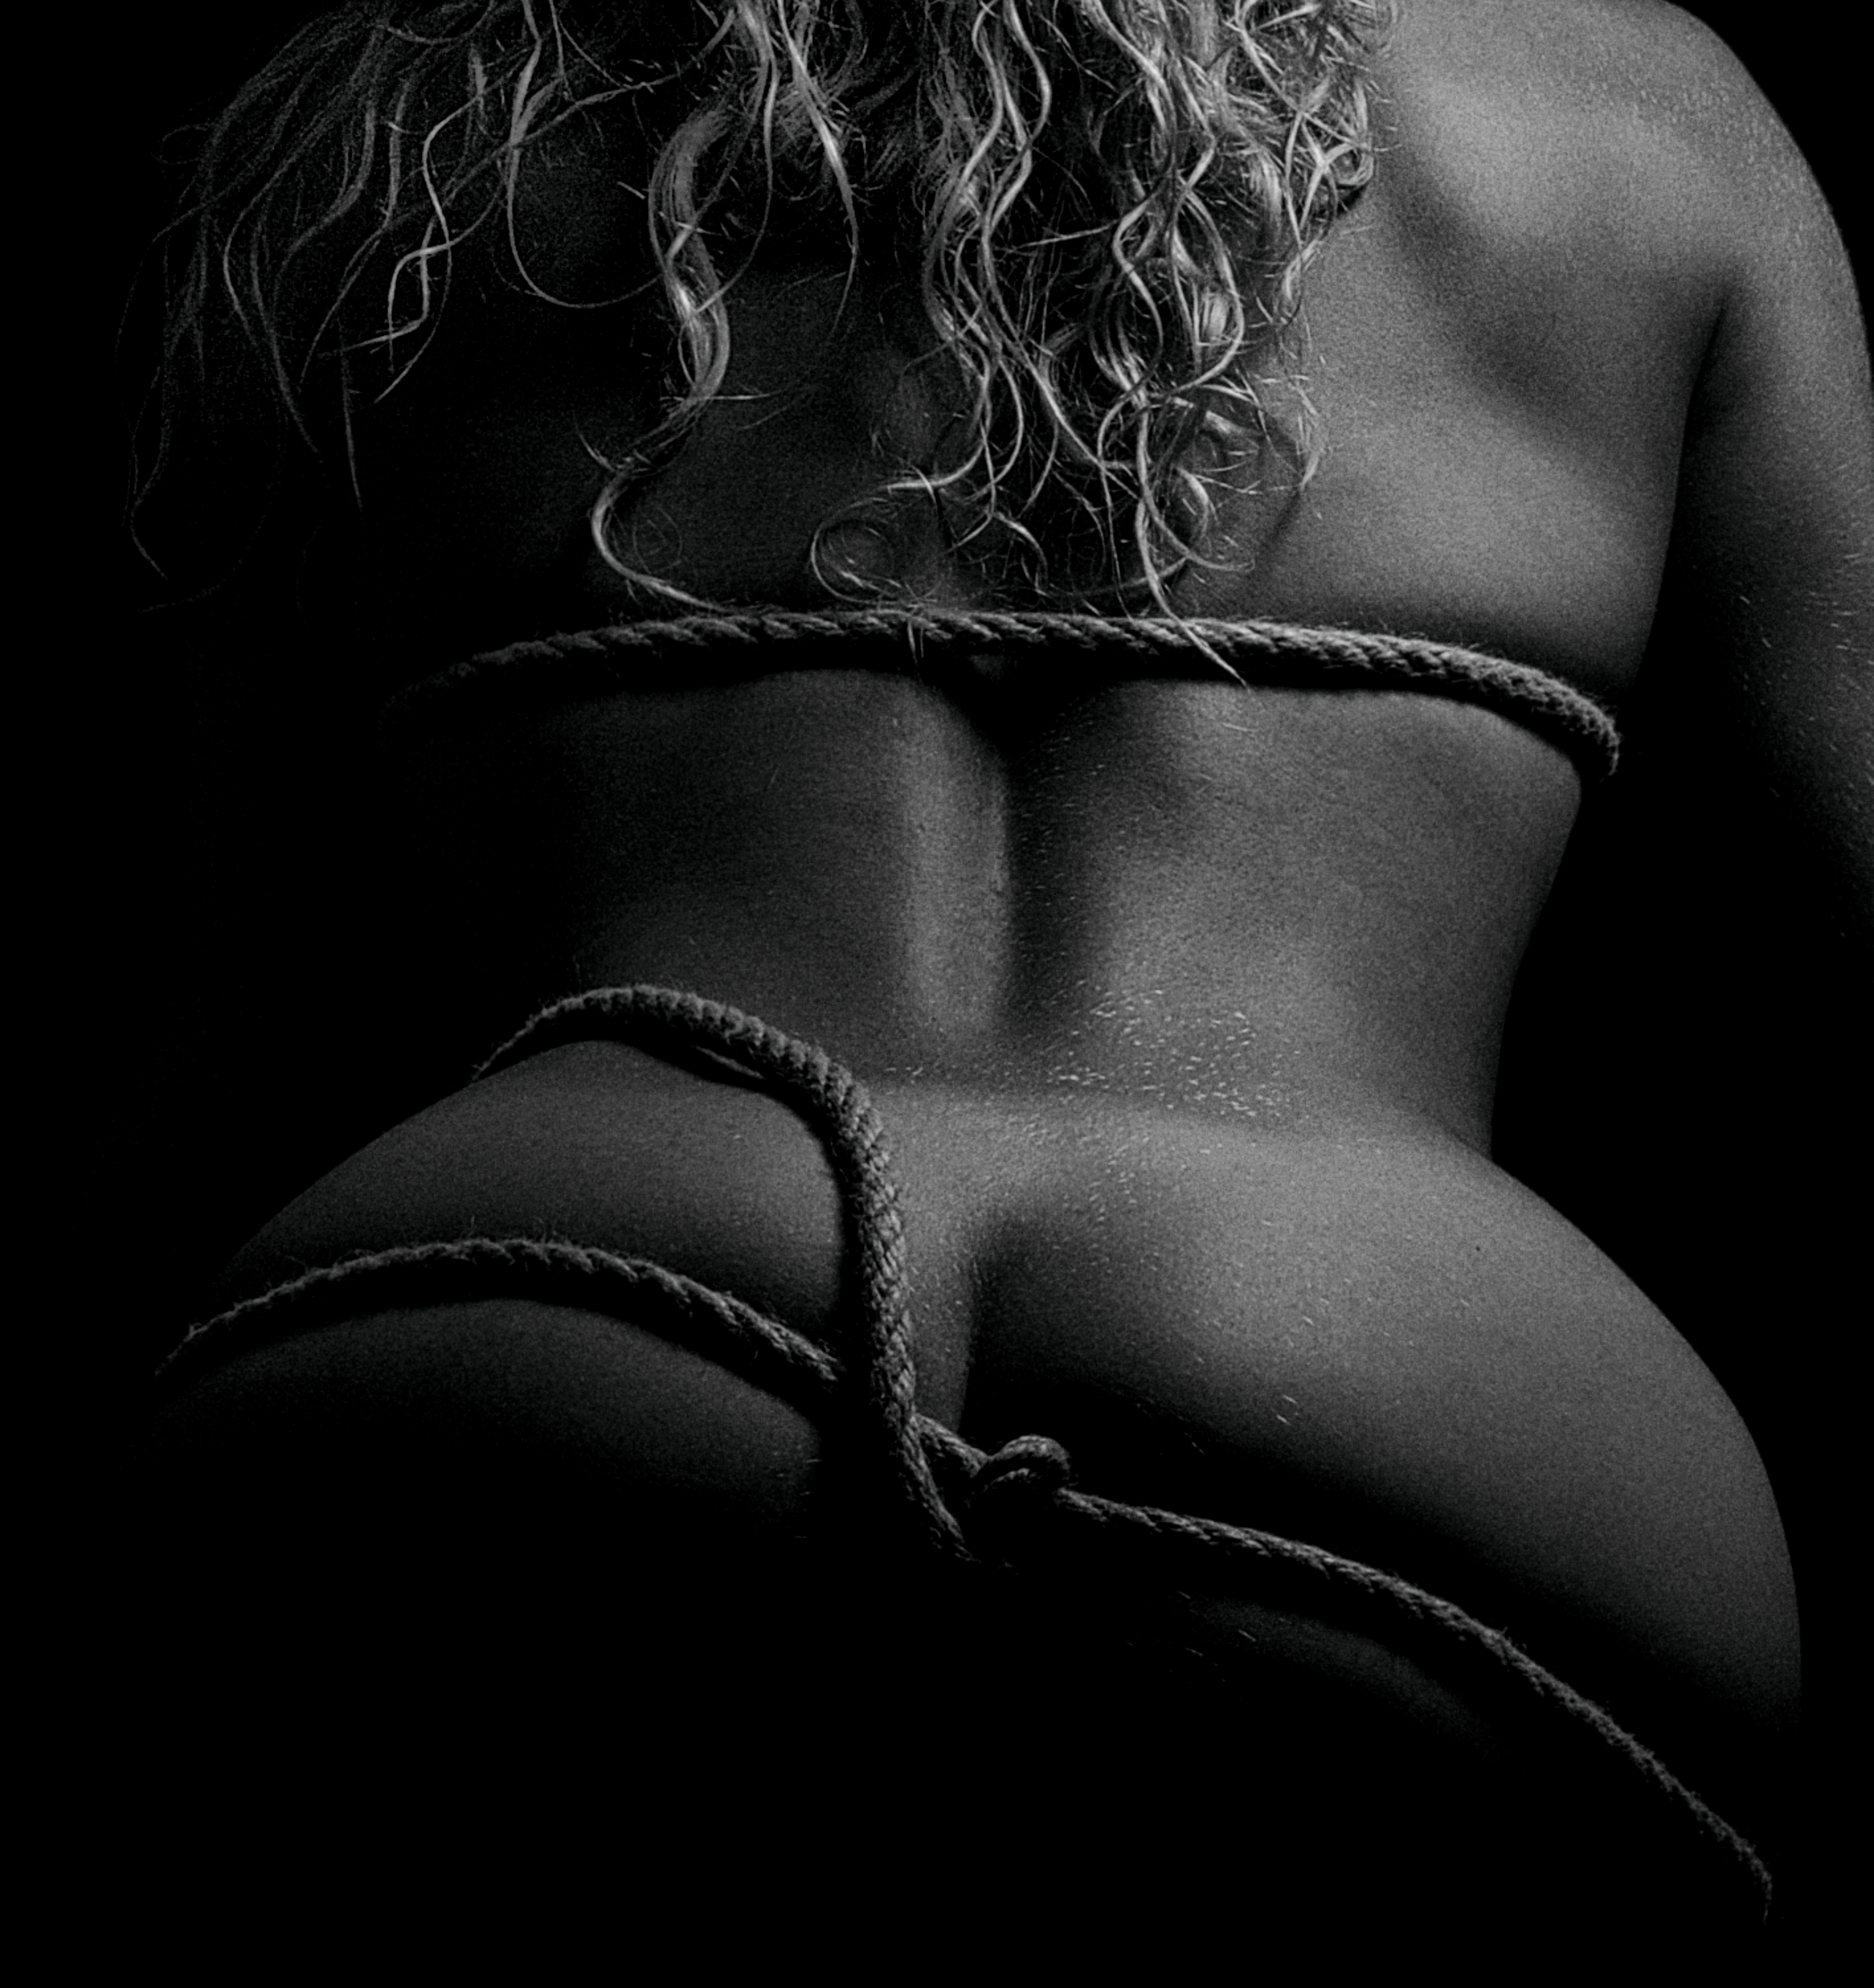
portrait, girl, body, retro, face, beautiful, look, studio, monochrome, donate, lip, hand, arm, shoulder, leg, human body, neck, jaw, eyelash, flash photography, waist, elbow, thigh, chest, finger, knee, trunk, art model, comfort, undergarment, abdomen, lingerie, black hair, long hair, human leg, darkness, monochrome photography, back, foot, flesh, still life photography, shadow, fashion accessory, sitting, photo shoot, portrait photography, model